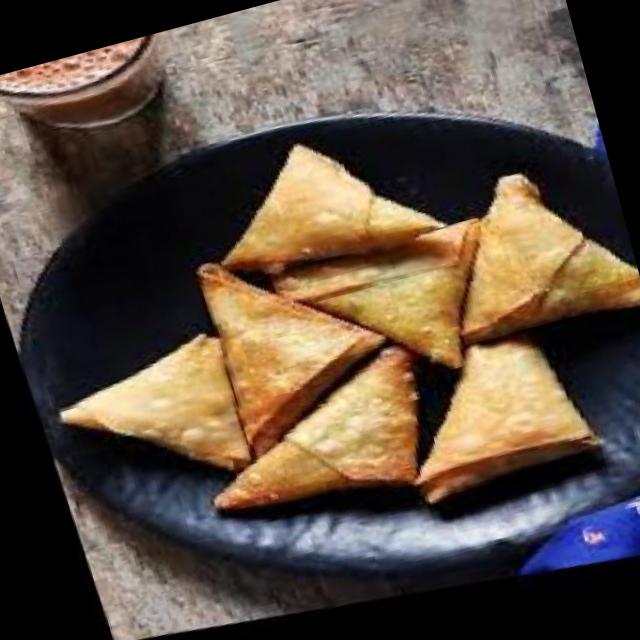
Dish: samosa